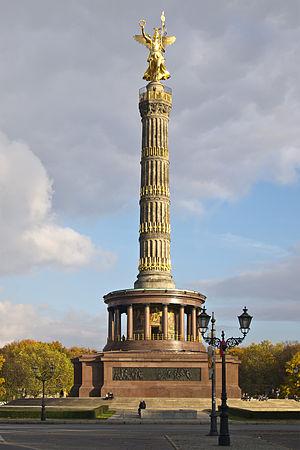
Colonne de la victoire au centre du Großer Tiergarten, à Berlin, en Allemagne (OB094959-vd-2x3)